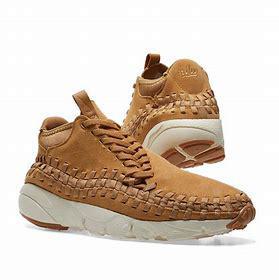
Brand: Nike
Model: Air Footscape Woven Chukka